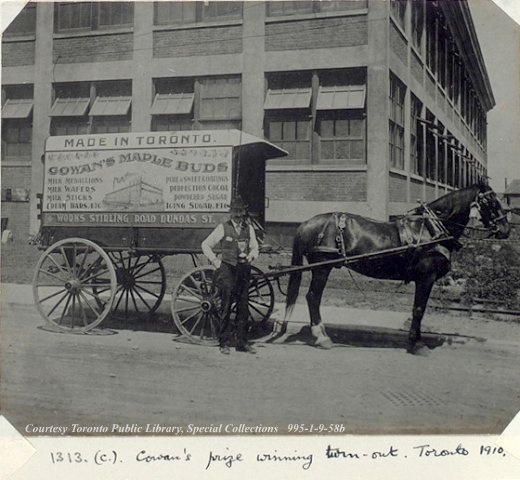
a person is standing near a horse outside
A man standing in front of a horse drawn carriage.
A picture of a man with a horse-drawn cart advertising maple candy in 1910 Toronto.
A man is standing outside near a horse pulling a cart.
an old photo of a man standing next to a carriage with a horse attached to it